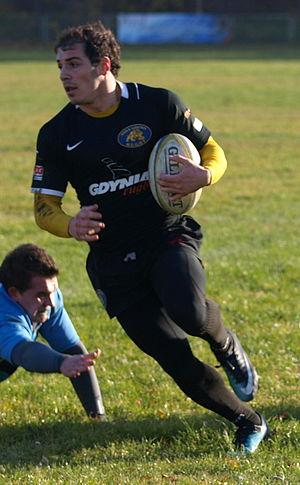
Beka Tsiklauri, né le 9 février 1989 à Tbilissi, est un joueur de rugby à XV géorgien. Il joue en équipe de Géorgie et évolue au poste d'arrière au sein de l'effectif du RC Locomotive Tbilissi.